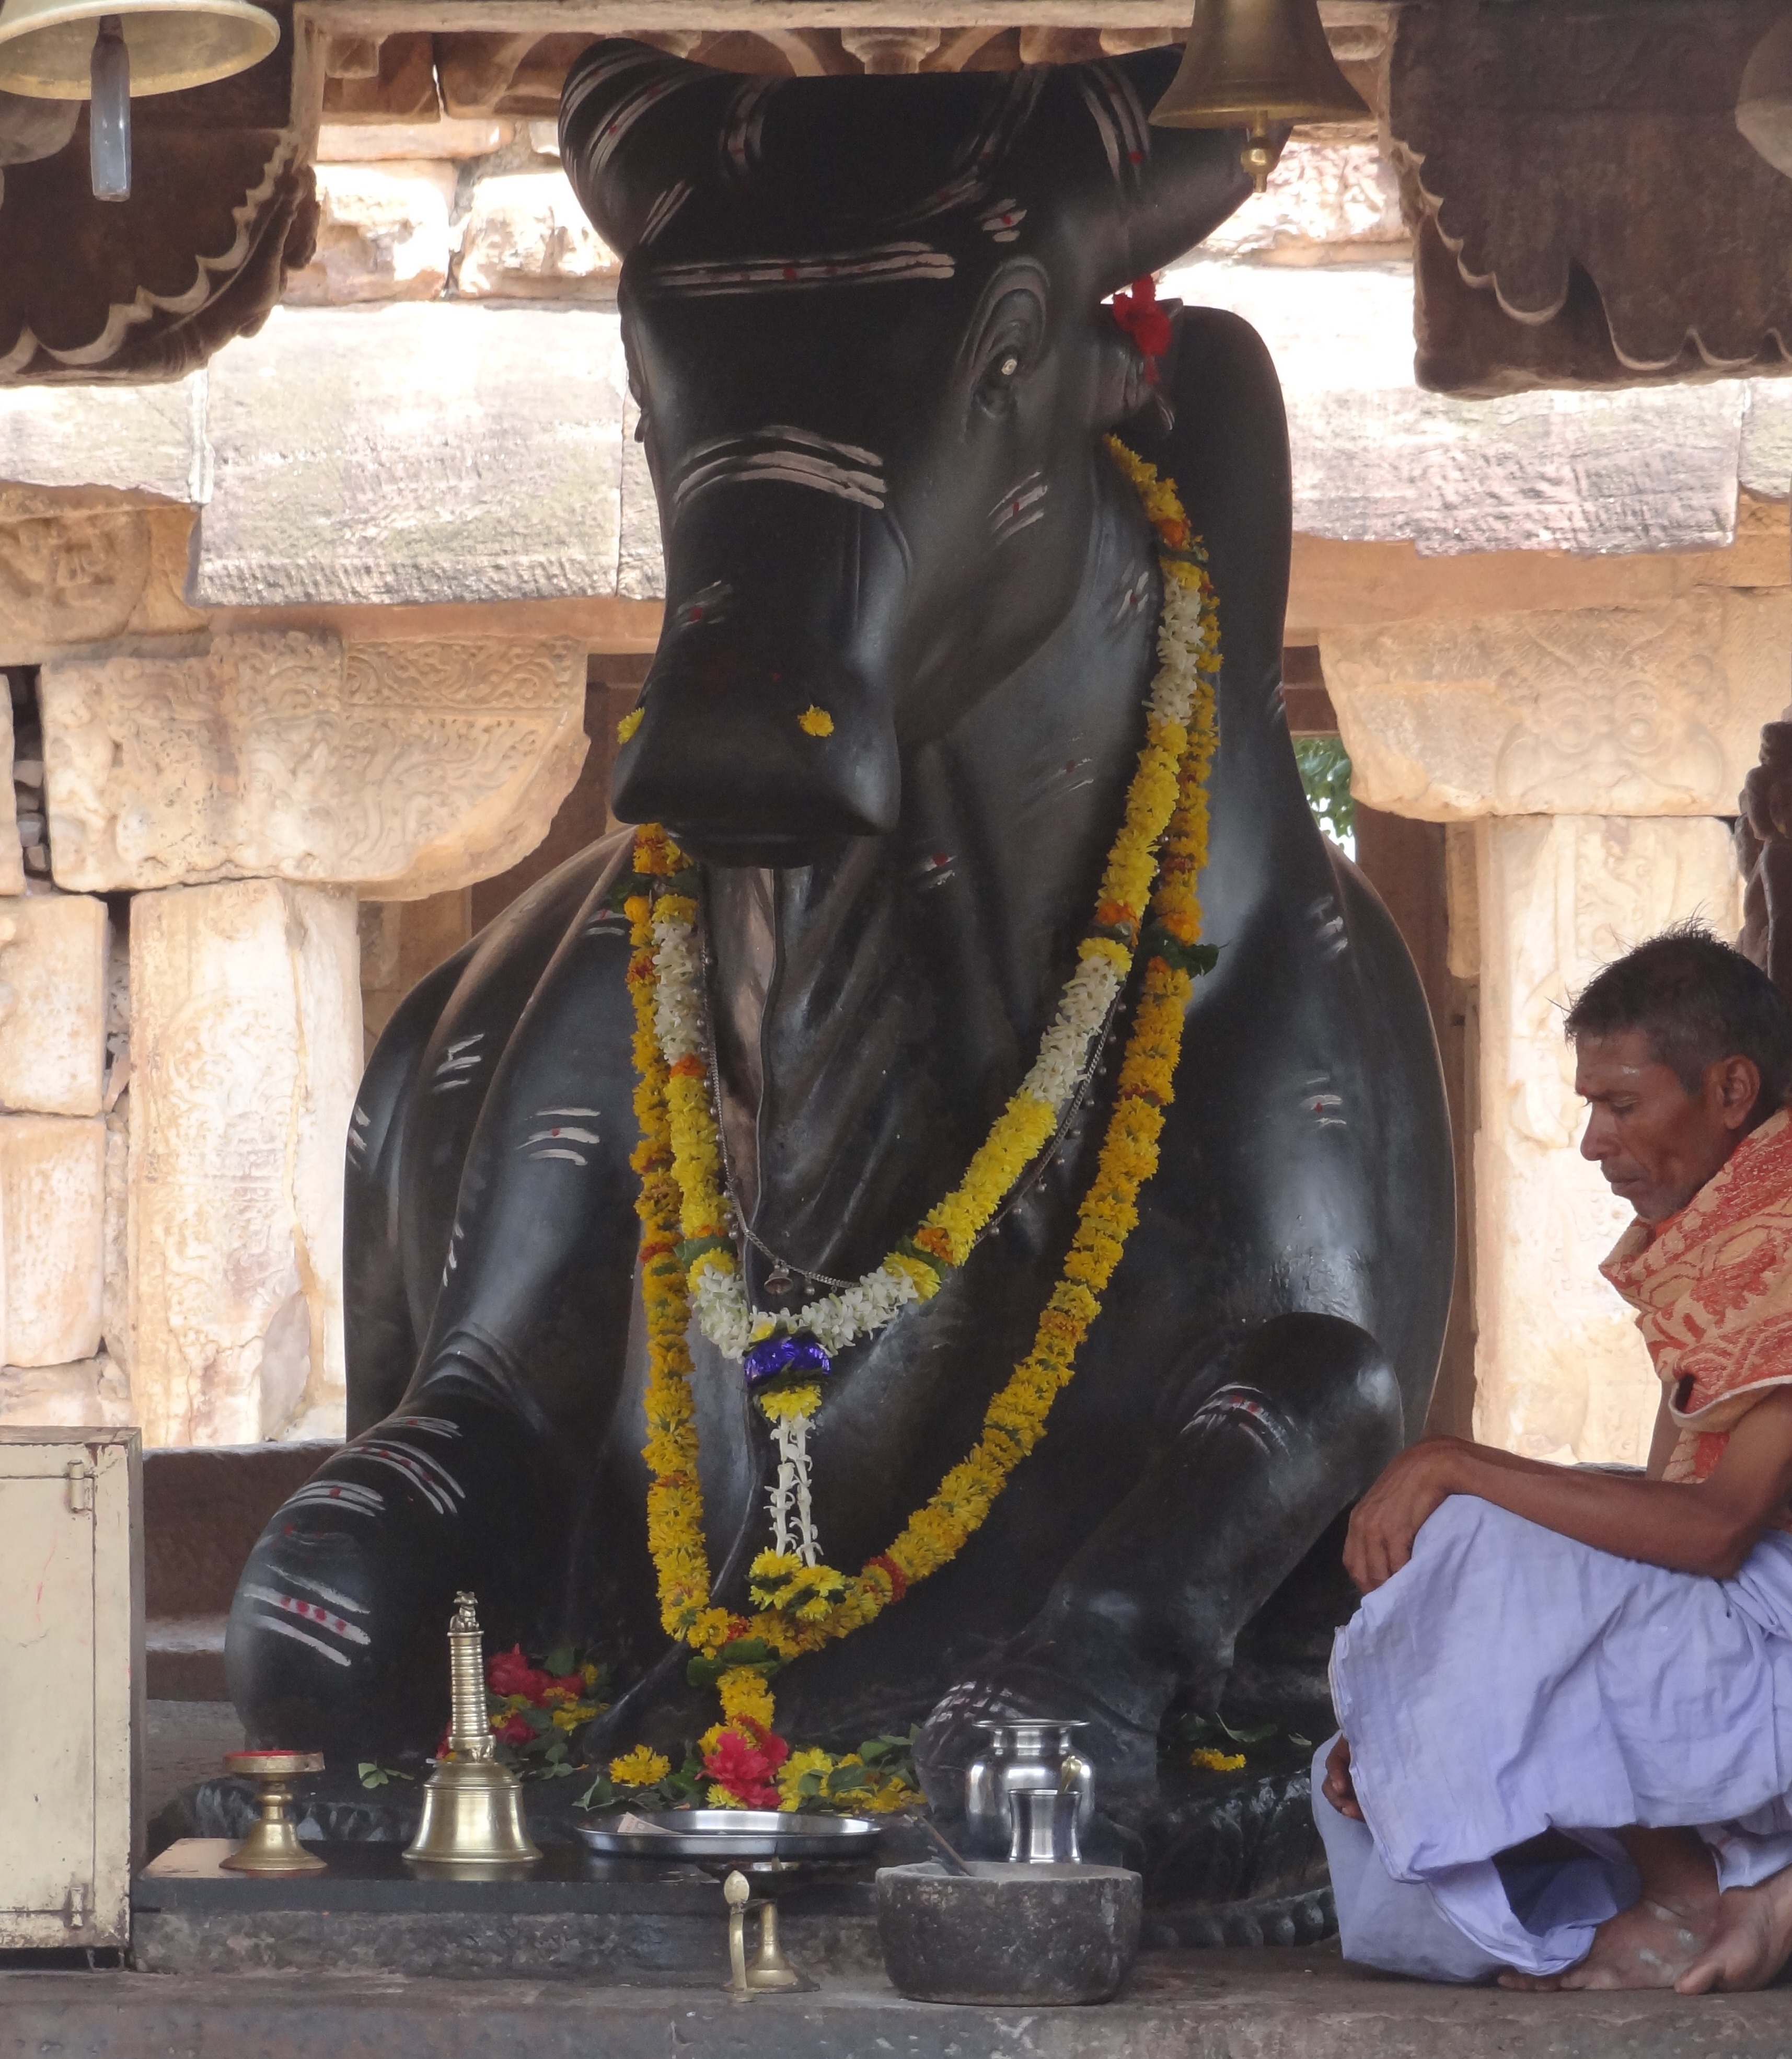
creative, monument, statue, construction, metal, metal work, artwork, sculpture, art, creativity, design, temple, nandi, metallic, horse like mammal, horse tack, unesco heritage, pattadakal, bull shrine